Ineos Grenadiers

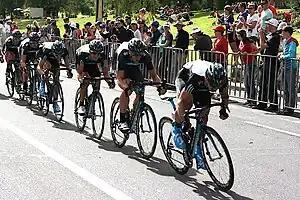
Sky at their first race, the 2010 Cancer Council Helpline Classic in Adelaide, Australia.

The team gained a victory in its first race in January 2010, the Cancer Council Helpline Classic in Adelaide, Australia, a one-day race prior to the Tour Down Under, with Greg Henderson and Chris Sutton taking first and second respectively. Team Sky's first ProTour event was the Tour Down Under in January. The team was awarded a wild-card entry for the Tour de France. Team Sky was also invited to compete in the other two of the year's Grand Tours. In February 2010 the team got its first one-day victory when Juan Antonio Flecha won the Belgian semi-classic Omloop Het Nieuwsblad with a solo break.